Dinocephalosaurus

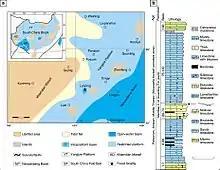
Map showing the location of Panxian and Luoping during the Anisian (a), with stratigraphic position of Luoping "Dinocephalosaurus" (b)

Subsequently, additional "Dinocephalosaurus" specimens were discovered from the slightly older Luoping locality, which has been dated to 245–244 million years old based on conodont biostratigraphy as well as preliminary radiometric dating. The specimens originate from bed 74 of the Luoping locality, in deposits located near the village of Dawazi, Luoping County, Yunnan, China. Bed 74 is part of a section composed of thin dark grey micritic limestone layers mixed with thicker layers of siliceous limestone and silty limestone, which extends downwards to bed 67.